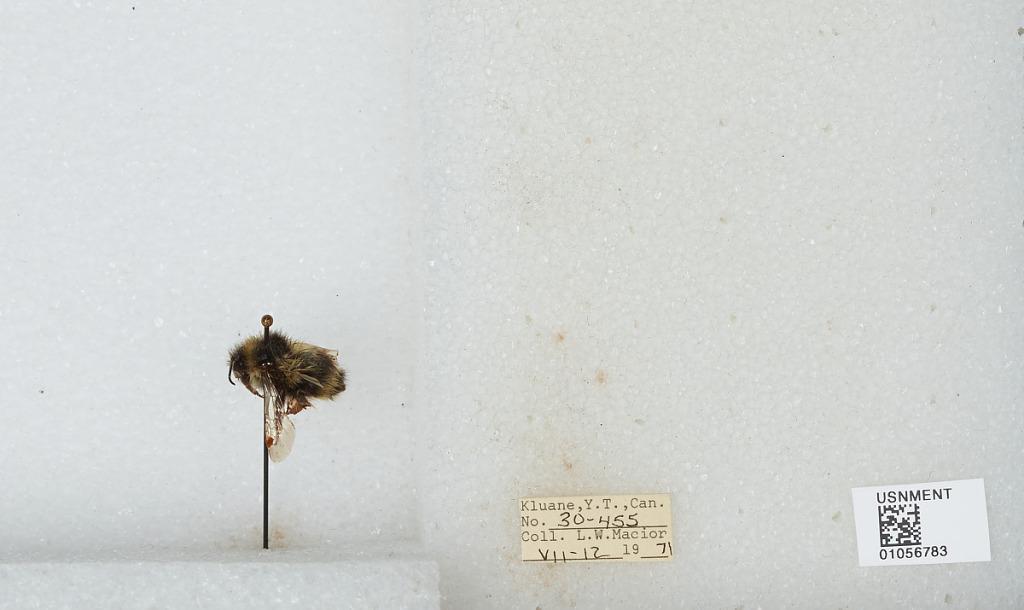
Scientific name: Bombus bifarius nearcticus
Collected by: L. Macior
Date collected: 1971-7-12
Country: Canada
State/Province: Yukon Territory
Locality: Kluane
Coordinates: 60.75, -139.5